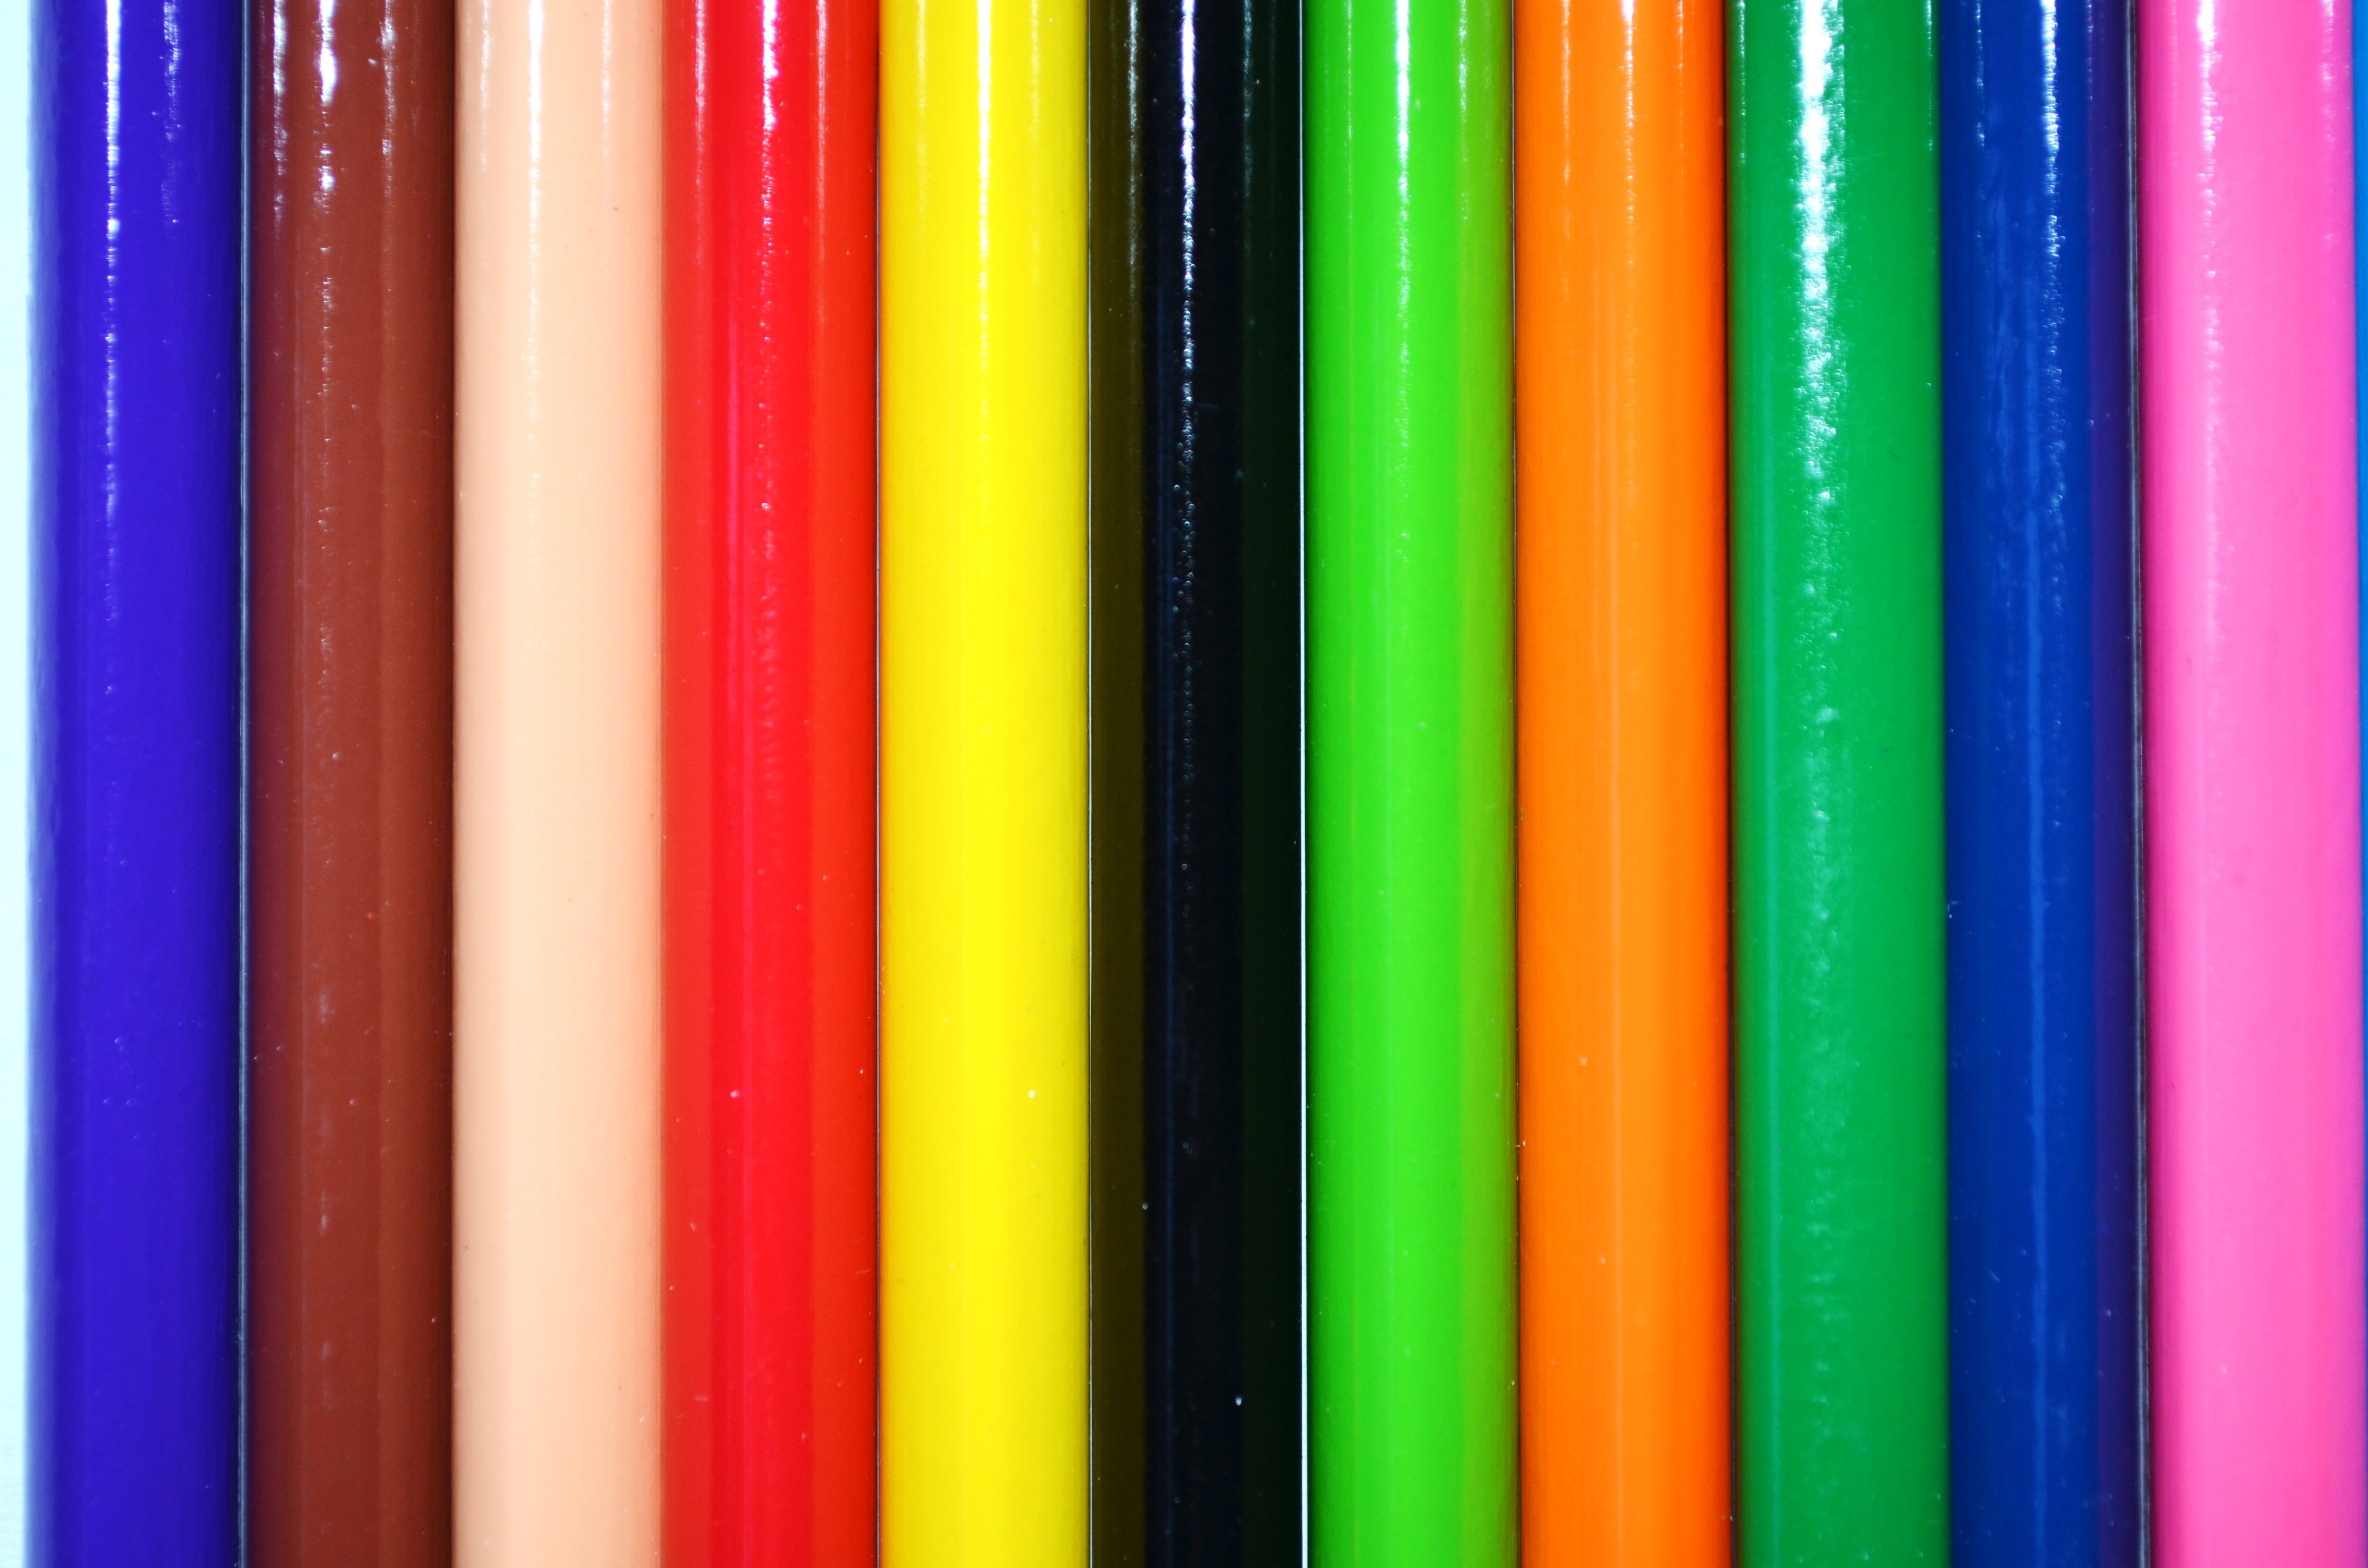
pencil, purple, orange, line, green, red, color, brown, blue, yellow, colors, background, crayons, shape, cue stick